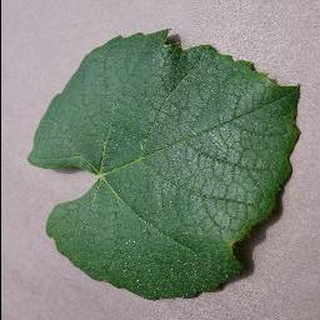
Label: healthy_grape